Catholic Committee (Ireland)

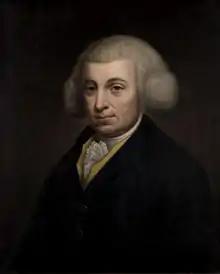
Charles O'Conor of Belanagare

By the mid 18th century, agitation in the Catholic cause had begun to shift from the gentry to the rising merchant and professional classes. In 1757 the Catholic Committee was formed by Charles O'Conor; others involved included the historian and doctor John Curry and Thomas Wyse of Waterford. Prebendary of Cullen, John Carpenter, future archbishop of Dublin, also joined the Committee.